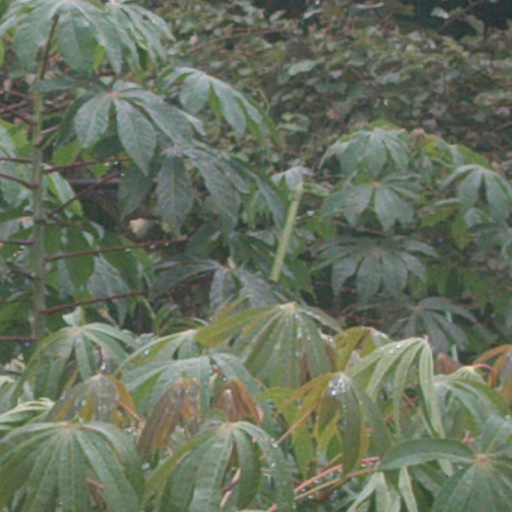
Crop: cassava